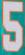
Number: 5